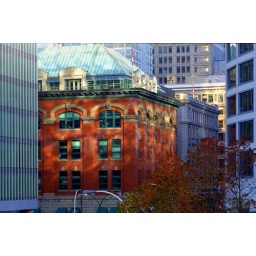
The building is glowing in late afternoon light reflected back from a modern glass building across the street.